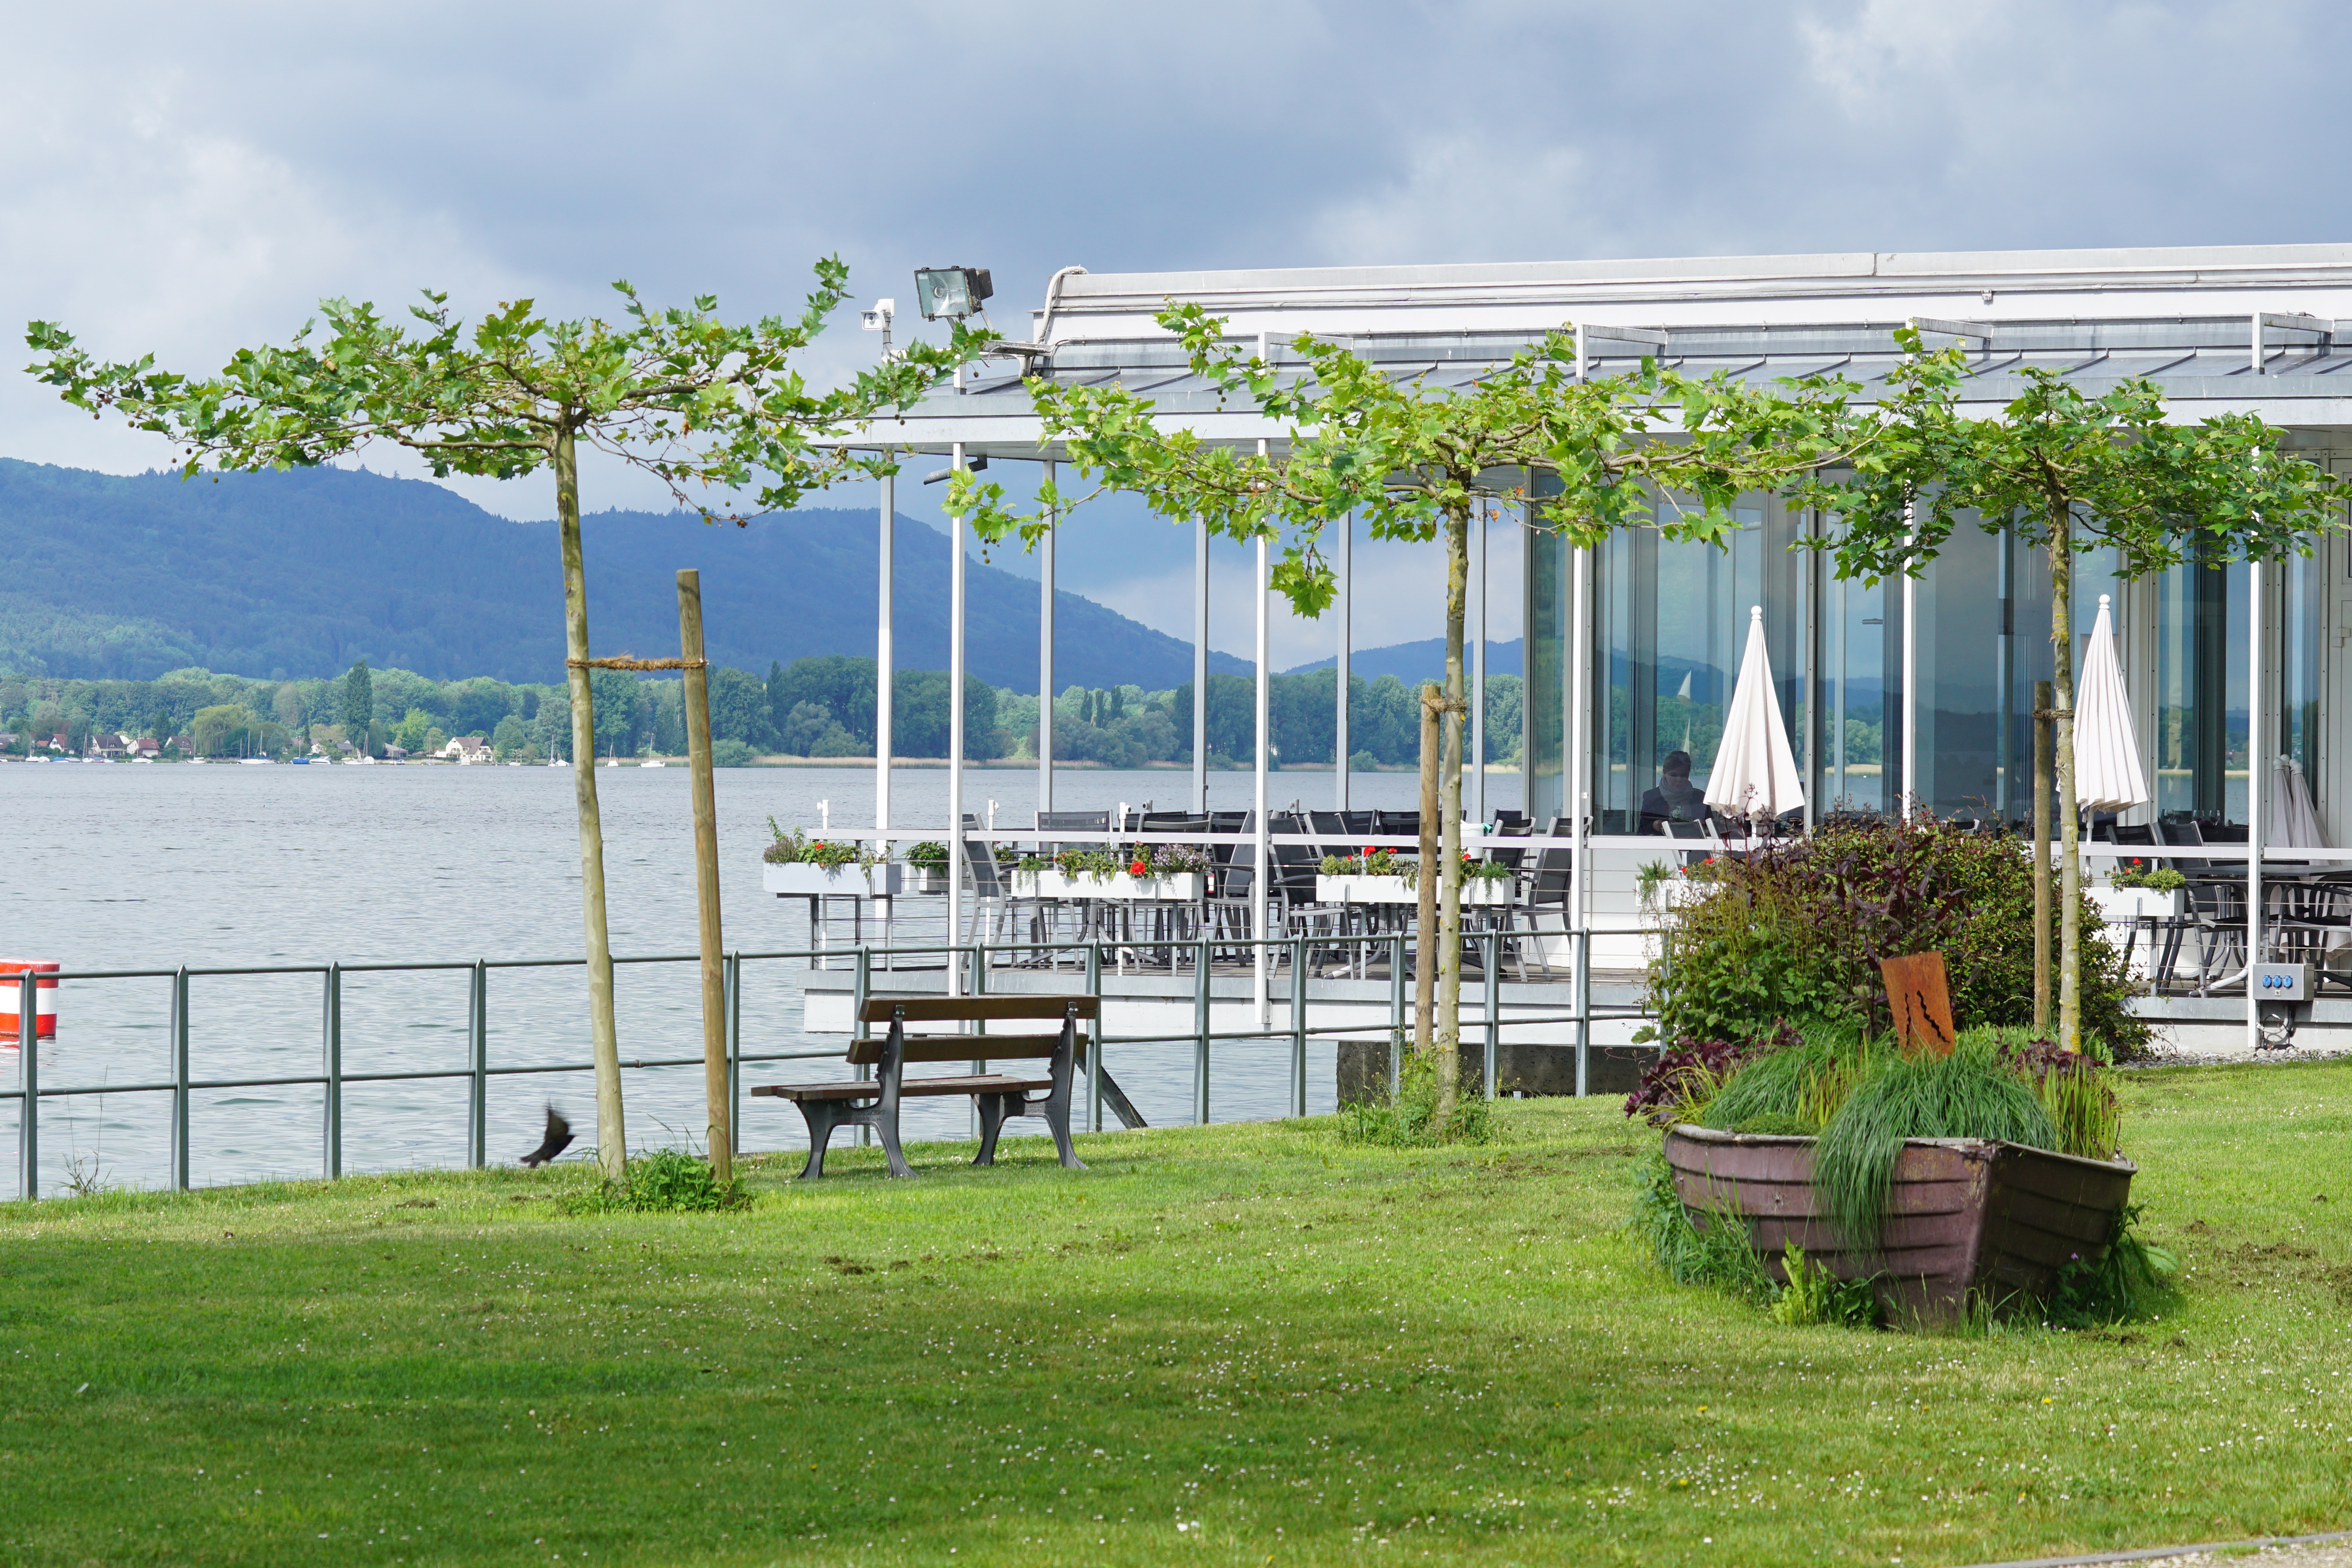
beach, dock, boardwalk, home, walkway, vacation, peninsula, marina, resort, estate, real estate, lake constance, radolfzell, untersee, zellersee, mettnau, beach cafe